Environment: real
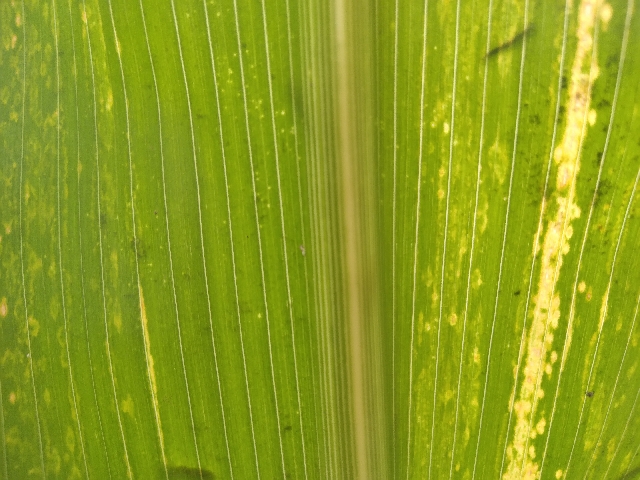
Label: lethal_necrosis